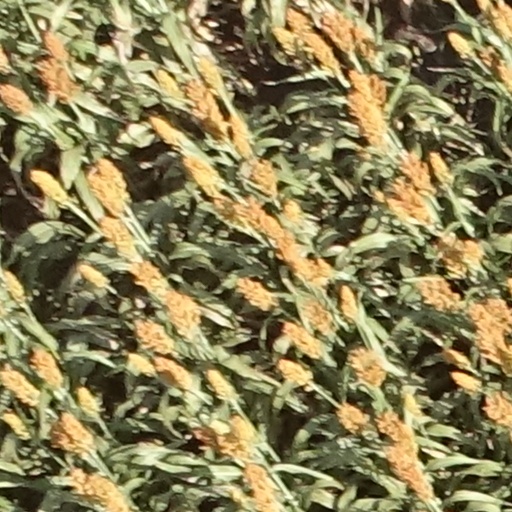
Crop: sorghum